Carboxylate

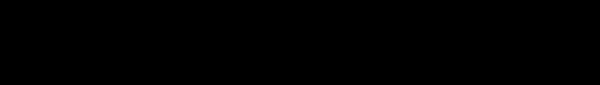

The nucleophilicity of carboxylate ions is much weaker than that of hydroxide and alkoxide ions, but stronger than that of halide anions (in a polar aprotic solvent, though there are other effects such as solubility of the ion).